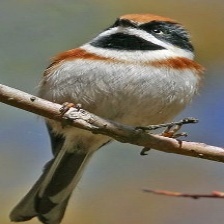
Species: BLACK THROATED BUSHTIT
Scientific name: AEGITHALOS CONCINNUS